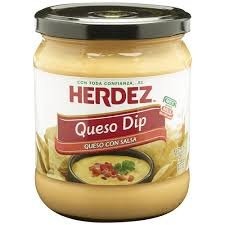
Item Name: Herdez Queso Dip 15oz Jar (Pack of 3) (Choose Flavor Below) (Queso Con Salsa)
Bullet Point: 3 - 15oz Jars
Product Description: Herdez
Value: 3.0
Unit: Jar

Price: 3.88